Swedish Police Authority

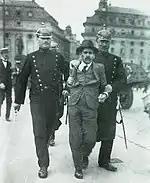
Stockholm police arresting a man for rioting, 1917

In the mid-1800s, during a time of widespread social unrest, it became increasingly clear that law enforcement did not function properly. In 1848, the March Unrest broke out on the streets of Stockholm, inspired by a wave of revolutions in Europe. Large crowds vandalized the city, shouting slogans of reform and calling for the abolition of monarchy. King Oscar I responded with military force, resulting in 30 people being killed.